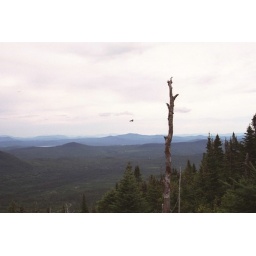
bird landing in tree